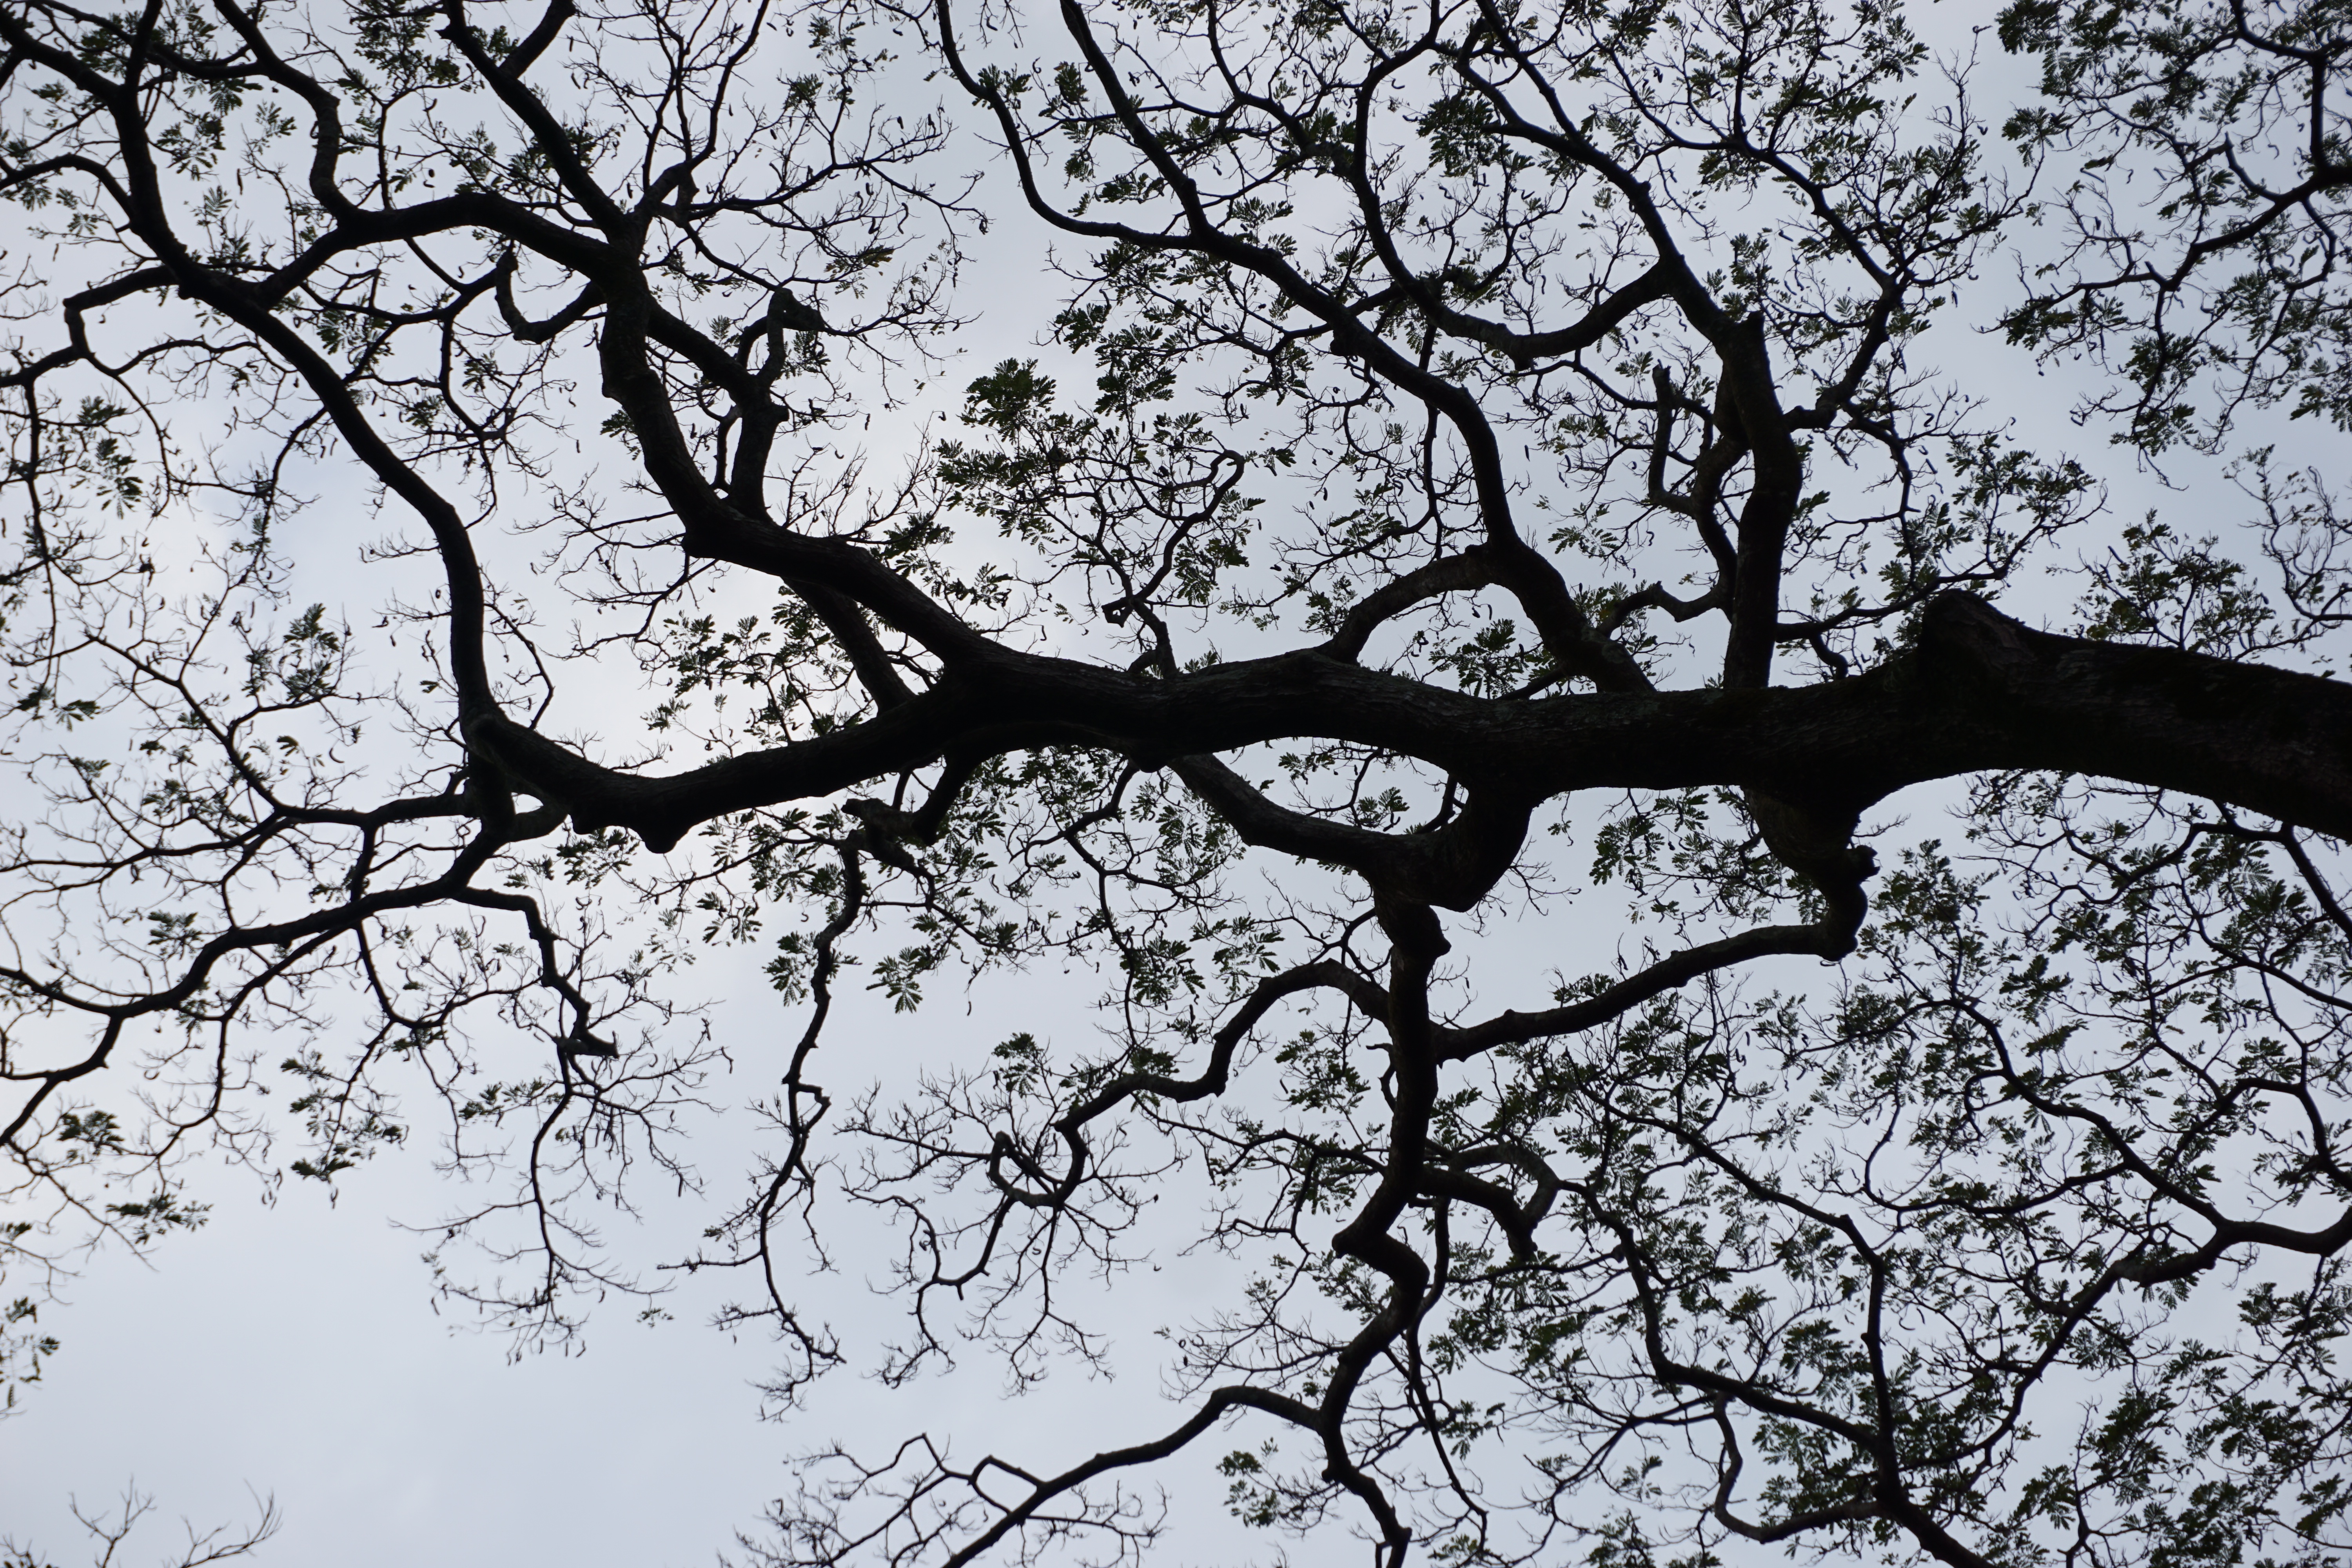
tree, branch, blossom, snow, winter, black and white, plant, leaf, flower, spring, monochrome, season, twig, tree silhouette, monochrome photography, tree sky, tree sky contrast, plant stem, woody plant